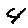
Label: 4